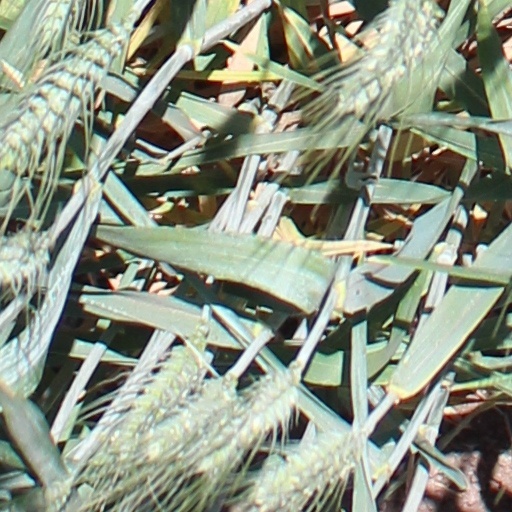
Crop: wheat